Medwin Peek

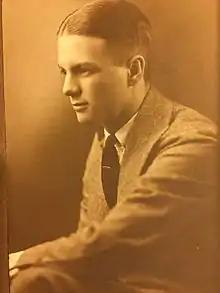

Gouverneur Medwin Peek was an American architect who practiced in Central Florida in the middle years of the twentieth century.